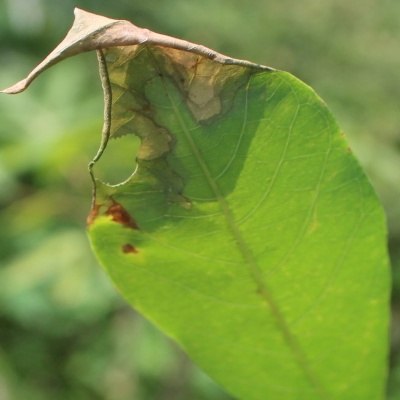
Crop: Cassava
Condition: bacterial blight